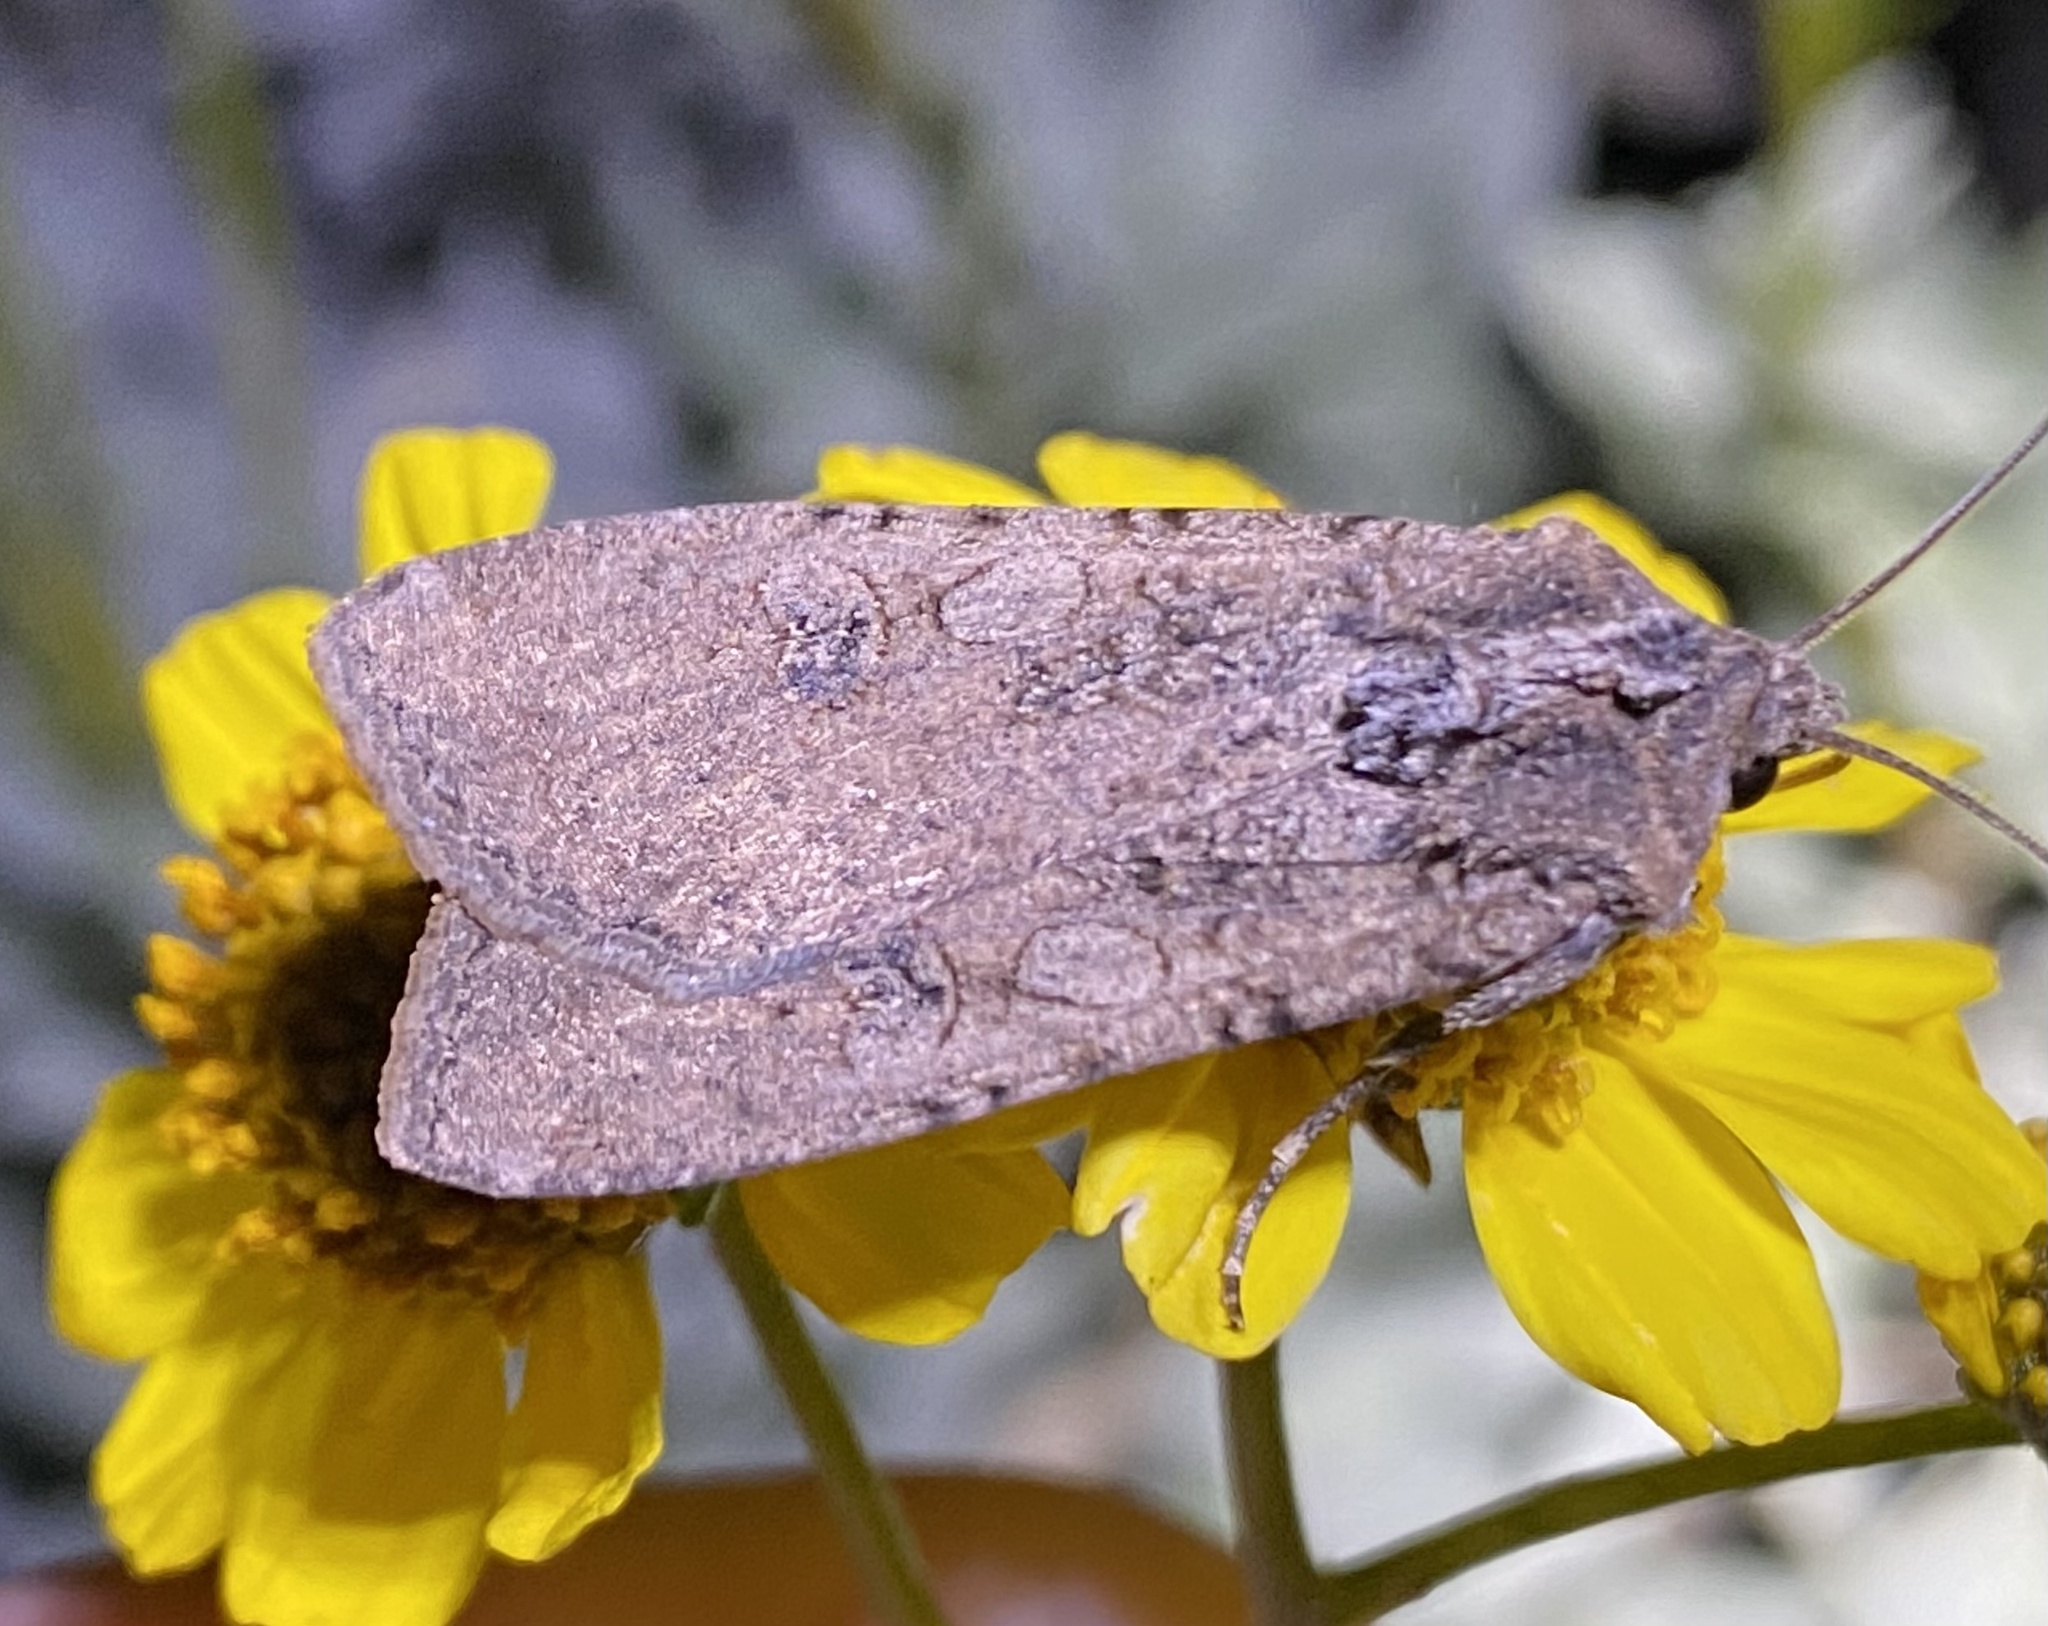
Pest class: cutworms